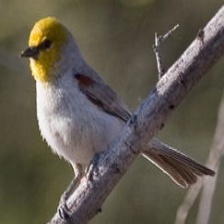
Species: VERDIN
Scientific name: AURIPARUS FLAVICEPS